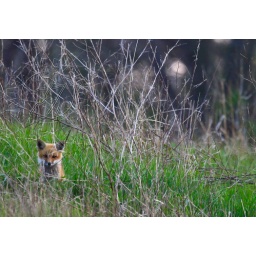
red fox kit in the grass